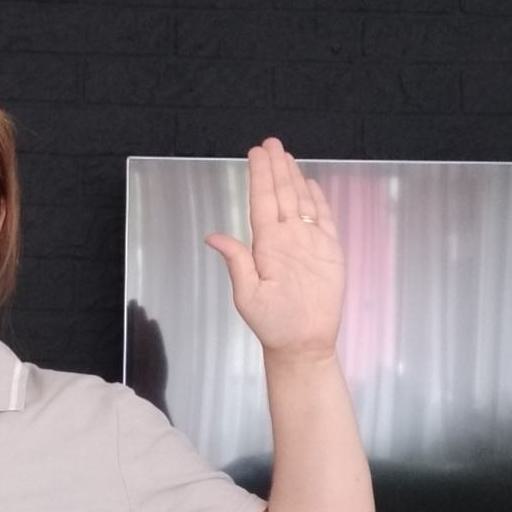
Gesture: stop